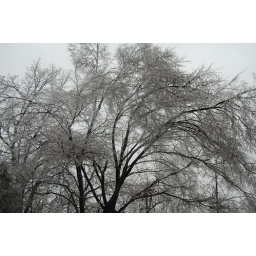
sometimes I really do live in a black and white world